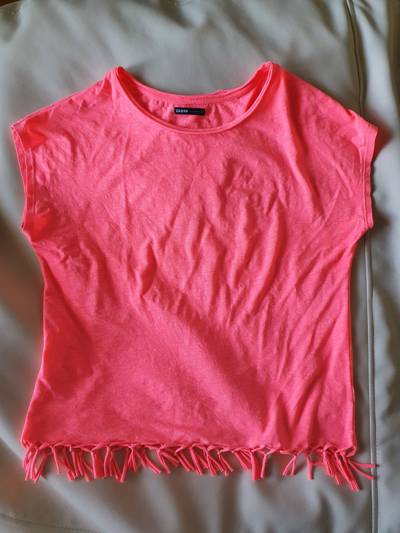
Waste category: clothes